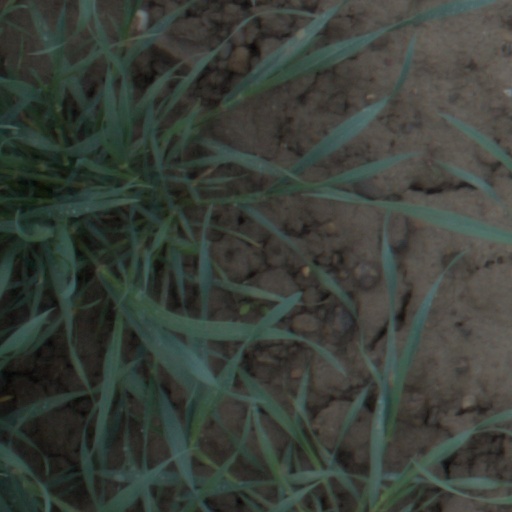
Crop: wheat